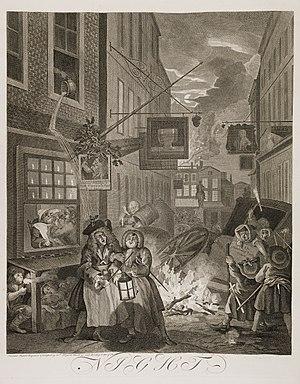
Four Times of the Day est une série de quatre scènes de genre de l'artiste anglais William Hogarth, peintes à l'huile en 1736, puis reproduites en une série de quatre gravures à l'eau-forte et au burin publiées en 1738 ; elles sont accompagnées d'une cinquième estampe, Strolling Actresses Dressing in a Barn, elle-même une reproduction d'un autre tableau de Hogarth.